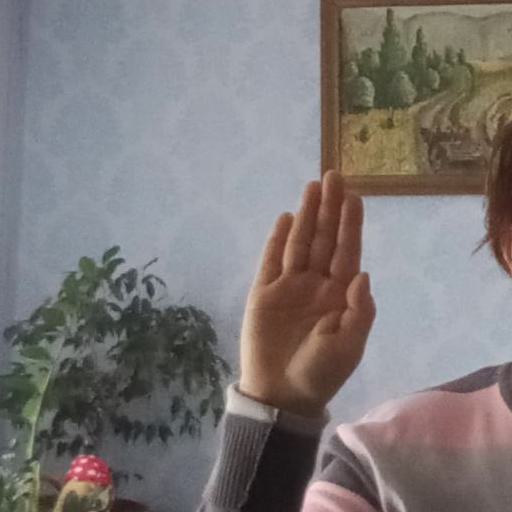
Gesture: stop